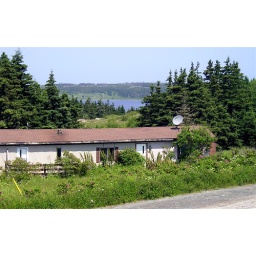
The house by the side of the road